Philadelphia Pythians

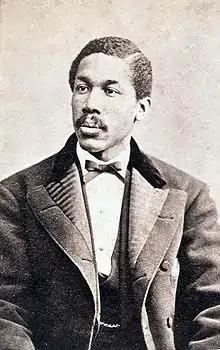
Photograph of Octavius V. Catto

Octavius V. Catto and Jacob C. White, two graduates from the Institute for Colored Youth, believed baseball was another way in which African Americans could assert their skills and independence, and prove their right to full citizenship and equality. Incidentally the two had originally played cricket at the institute, but switched to baseball for an unknown reason. They had been childhood friends and they emerged as prominent figures in Philadelphia's African American community.